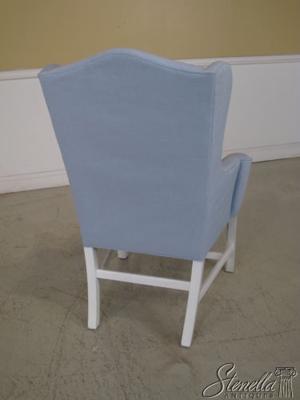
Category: chair